Zuidzijde truck accident

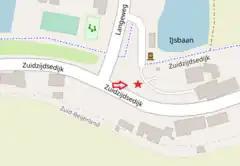
Location of the accident in Zuidzijde

On 27 Augustus 2022 a truck drove off a dike in the hamlet Zuidzijde near the village Nieuw-Beijerland in the Dutch municipality Hoeksche Waard. This accident caused seven deaths and seven injuries.